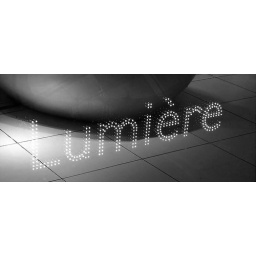
From the glass screen surrounding the escallators in the lighting section of the PrisUnique department store close to the Opera in Paris.